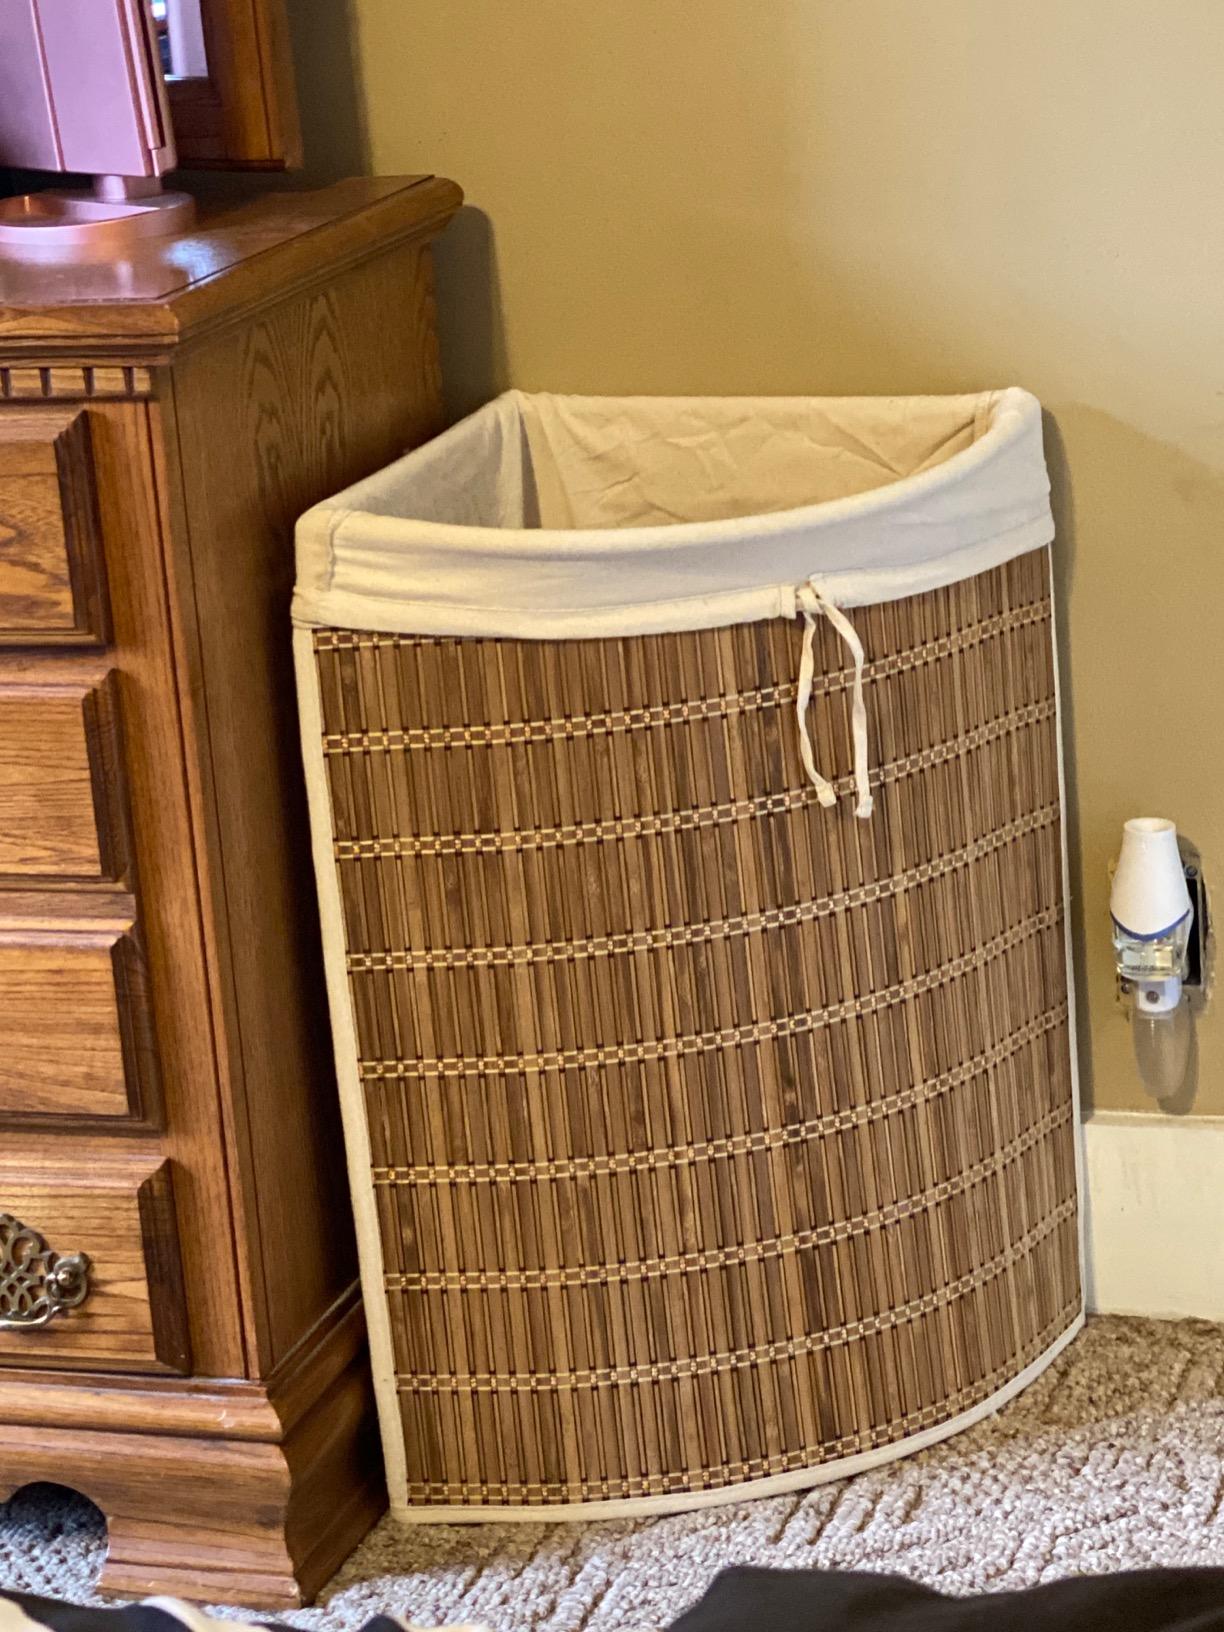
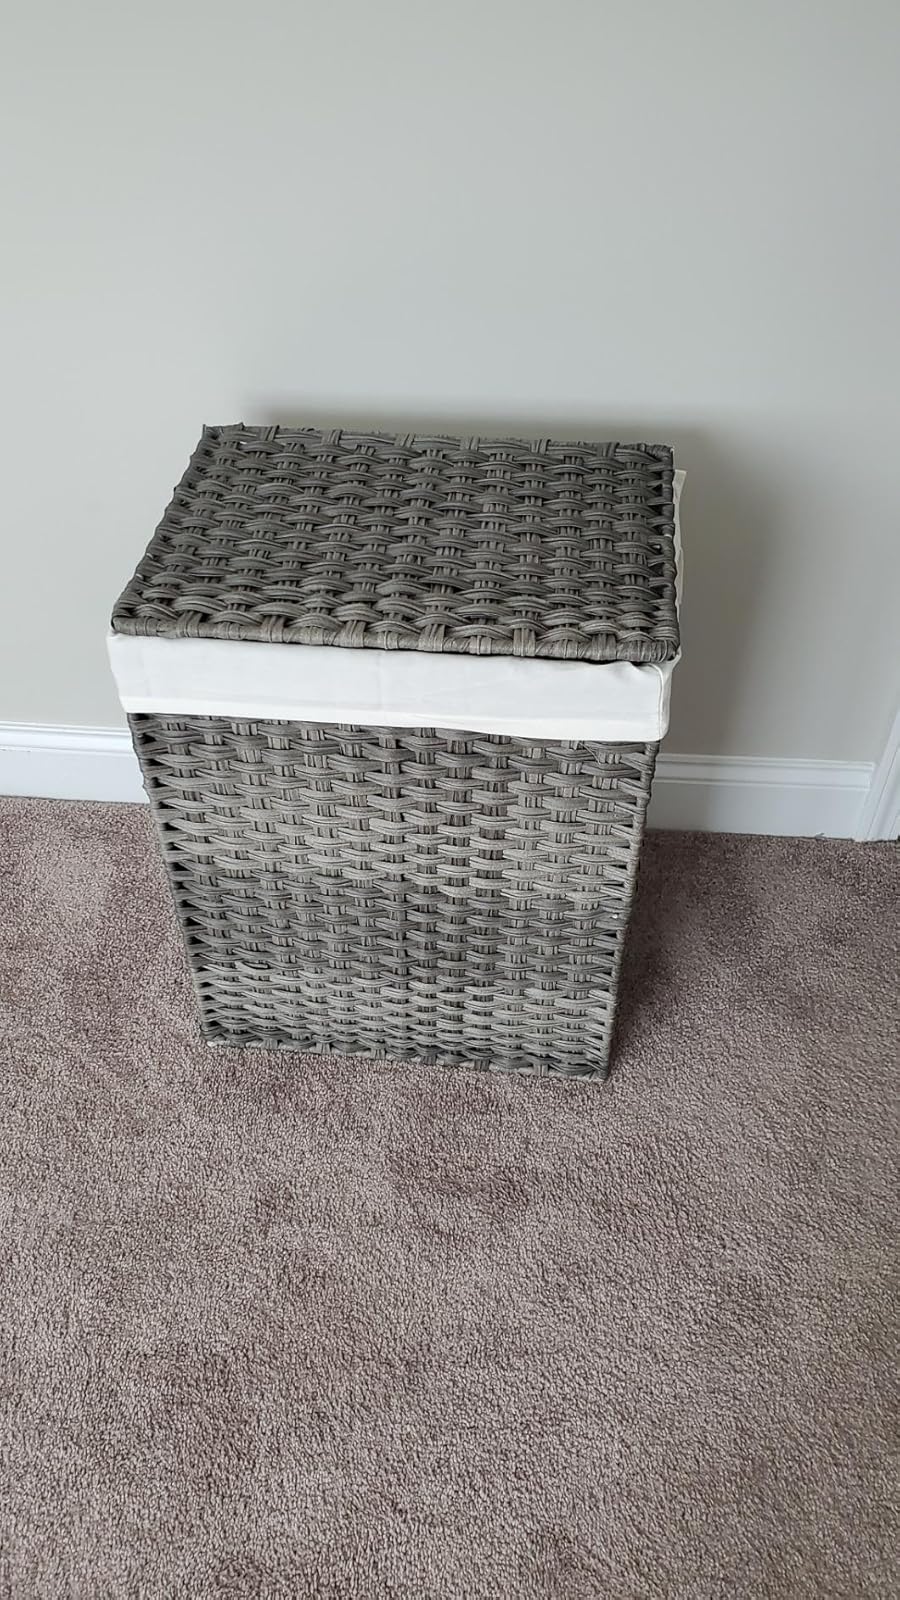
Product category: items_hamper
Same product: no